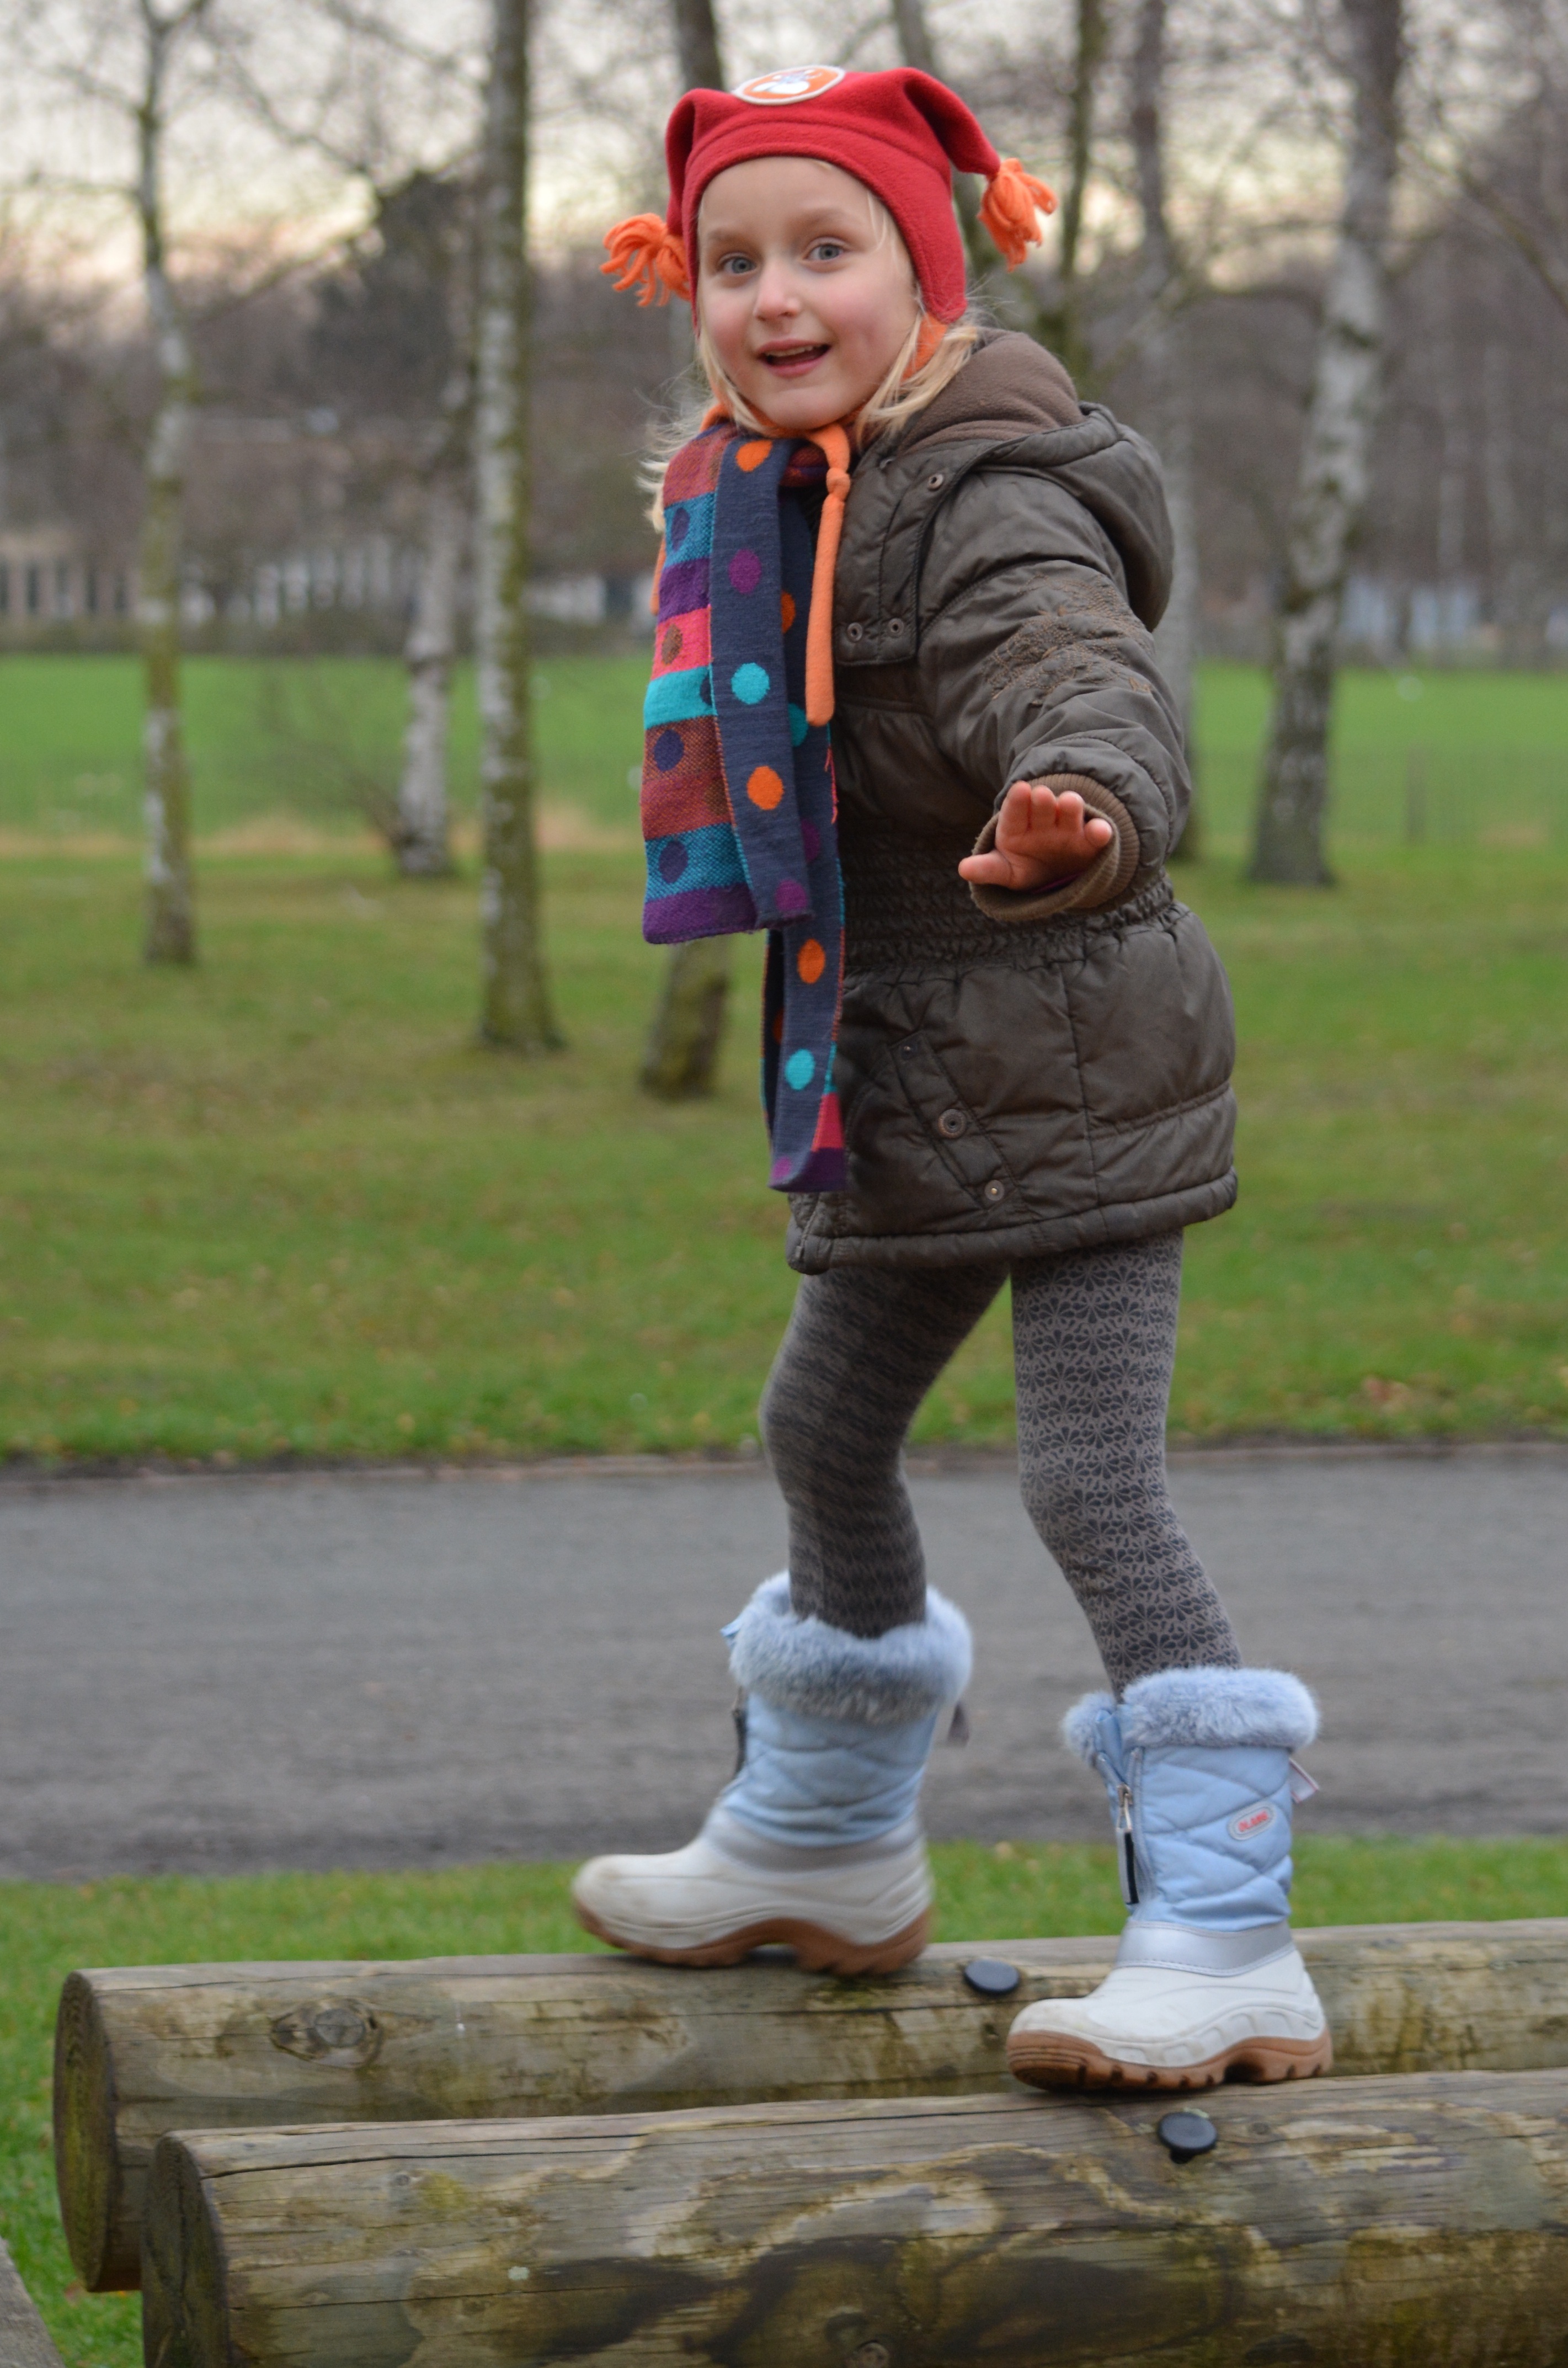
person, people, girl, spring, balance, child, hat, season, scarf, toddler, bones, winter clothing, human positions